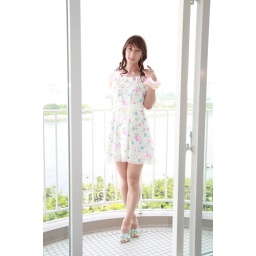
day137-02 white flower onepiece in the morning